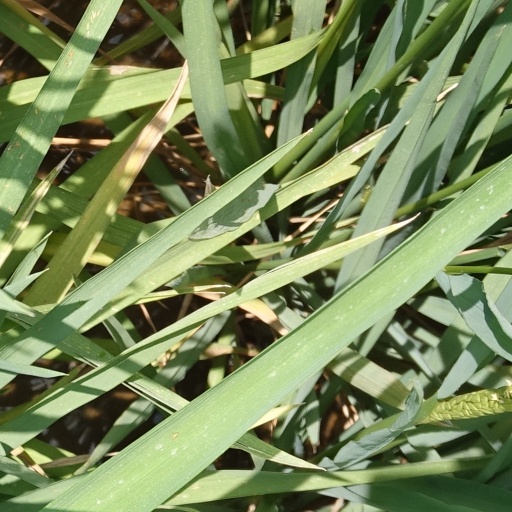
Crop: rice